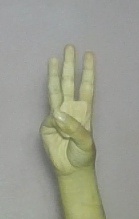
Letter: thaa